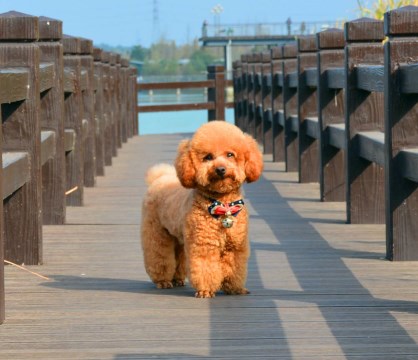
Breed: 2925-n000114-toy_poodle